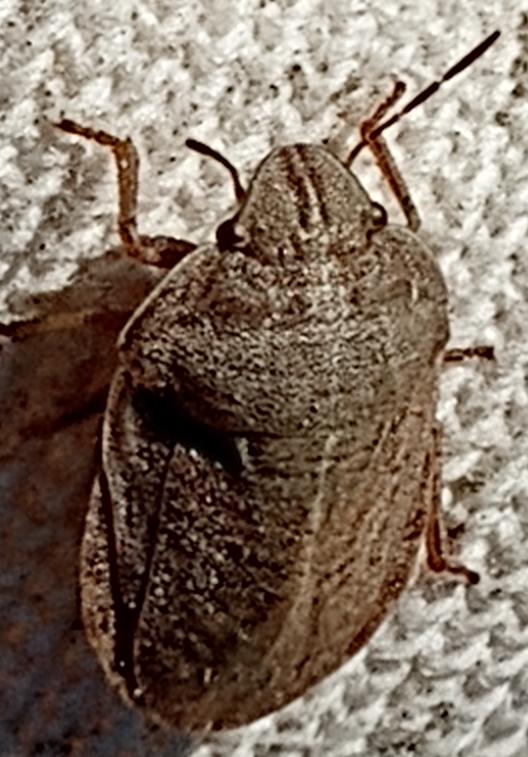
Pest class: non_pest_herbivores